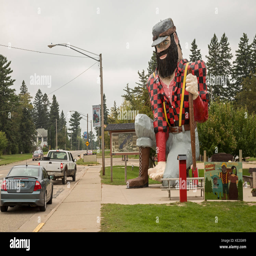
a giant statue of film character .